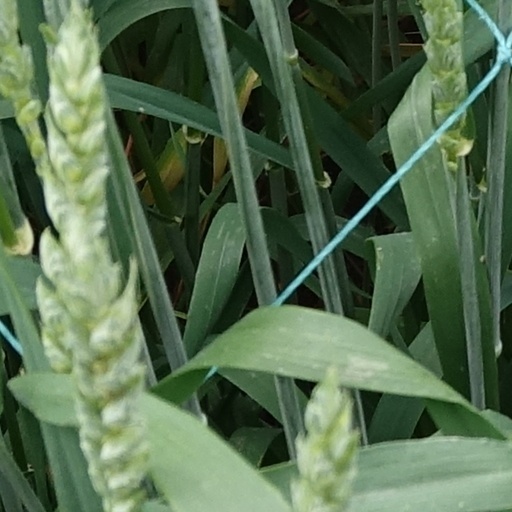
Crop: wheat